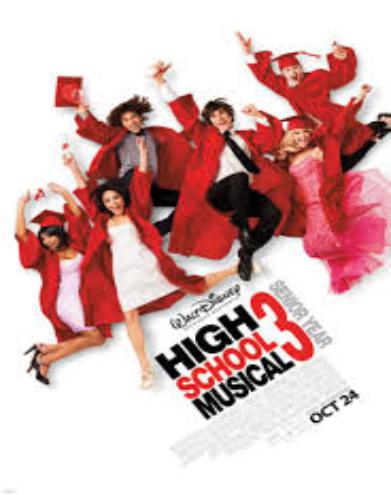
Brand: High School Musical
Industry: Leisure